Geoid

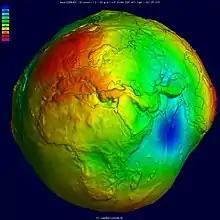
Geoid undulation in pseudocolor, shaded relief and vertical exaggeration (10000 vertical scaling factor).

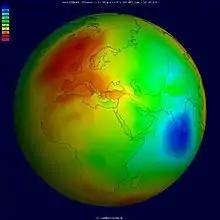
Geoid undulation in pseudocolor, without vertical exaggeration.

The geoid surface is irregular, unlike the reference ellipsoid (which is a mathematical idealized representation of the physical Earth as an ellipsoid), but is considerably smoother than Earth's physical surface. Although the "ground" of the Earth has excursions on the order of +8,800 m (Mount Everest) and −11,000 m (Marianas Trench), the geoid's deviation from an ellipsoid ranges from +85 m (Iceland) to −106 m (southern India), less than 200 m total.